The Sword of Etheria

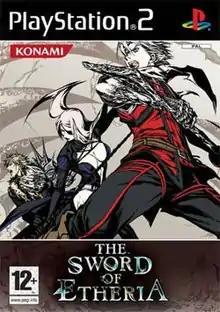
European version cover art

The Sword of Etheria is an action role-playing game developed and published by Konami Computer Entertainment Tokyo. It was originally released on June 30, 2005 for PlayStation 2 as ("Over Zenith") in Japan, and as "Chains of Power" in Korea, followed by its release in Europe on February 24, 2006. The game was not released in North America. It was reprinted in Japan on January 26, 2006 as part of the "Konami the Best" budget label.